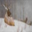
Label: deer